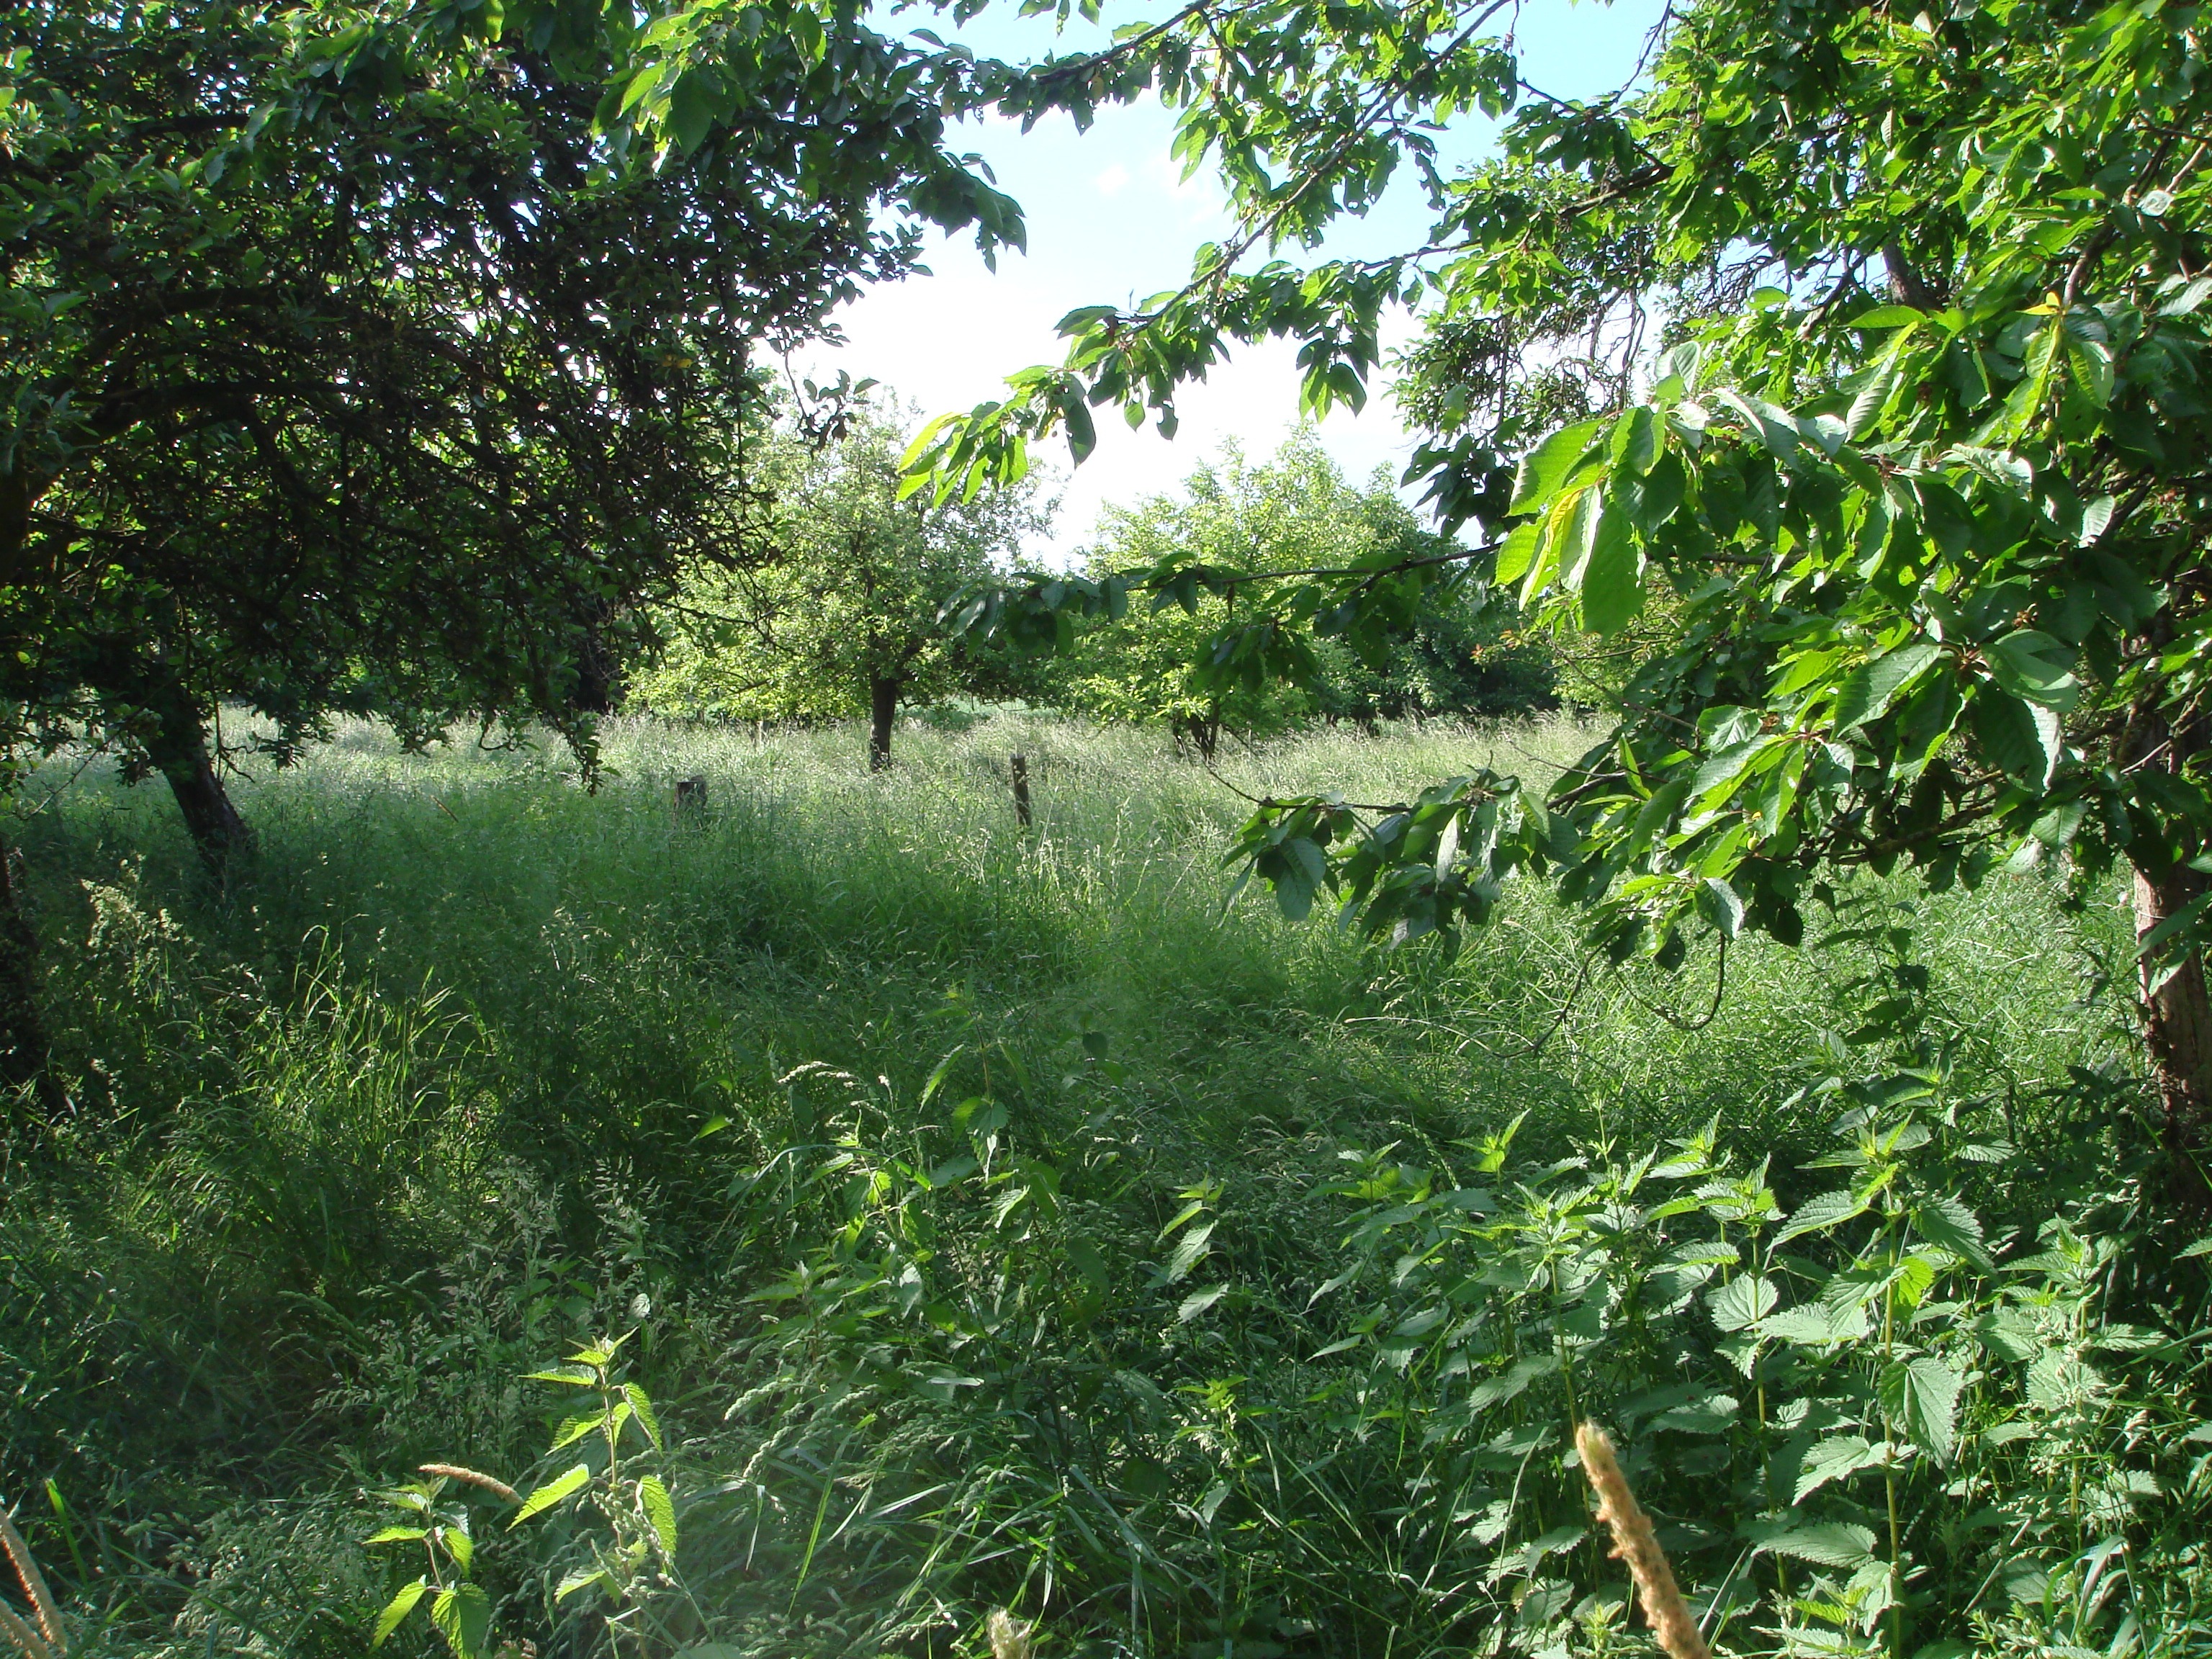
nature, forest, grass, flower, green, jungle, botany, garden, flora, vegetation, shrub, rainforest, plantation, woodland, chaos, habitat, tropics, ecosystem, wild growth, natural environment, arecales